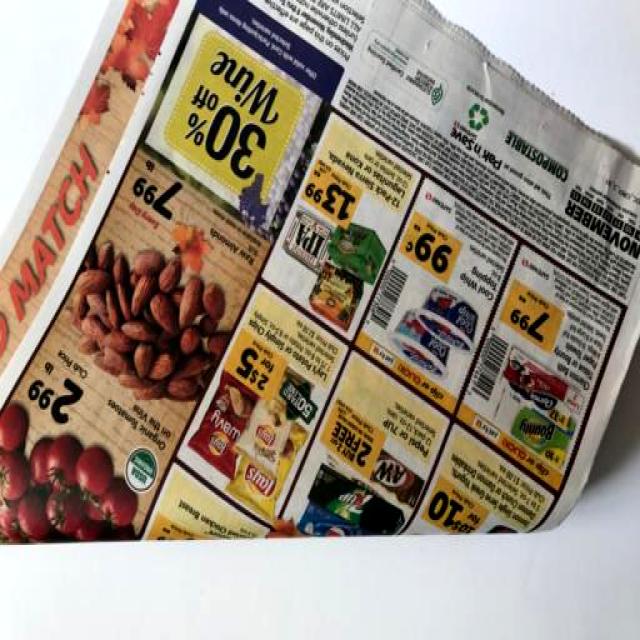
Label: Paper